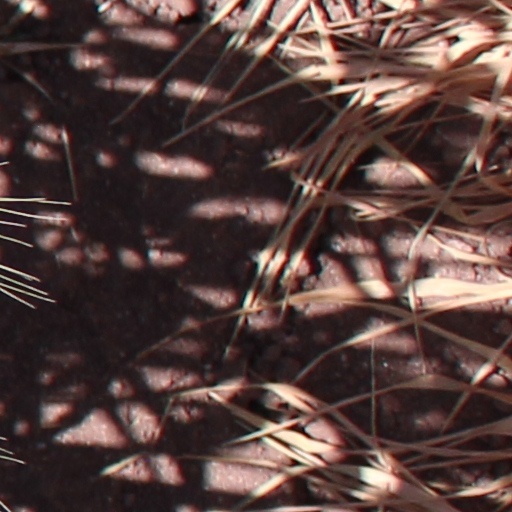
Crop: wheat